No. 534 Squadron RAF

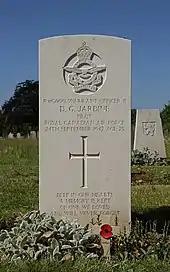
CWGC headstone of a member of 534 Squadron who died in the first month of its operation. WO2 Douglas Jardine was on secondment from the Royal Canadian Air Force and is buried at Chichester in England

No. 534 Squadron was formed at RAF Tangmere, Sussex on 2 September 1942, from No. 1455 (Turbinlite) Flight, as part of No. 11 Group RAF in Fighter Command. Instead of operating only Turbinlite and -rudimentary- Airborne Intercept (AI) radar equipped aircraft (Havocs and Bostons) and working together with a normal nightfighter unit the unit now also flew with their own Hawker Hurricanes. It was disbanded at Tangmere on 25 January 1943, when Turbinlite squadrons were, due to lack of success on their part and the rapid development of AI radar, thought to be superfluous.